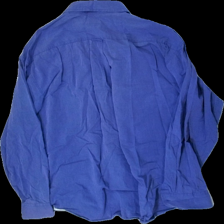
View: back
Type: Shirt
Category: Ladies
Brand: Not in the list
Brand text on label: Uptown Classic
Colors: Blue
Material: 100% cotton
Cut: Regular
Size: L
Season: All
Stains: Minor
Price range: 50-100
Recommended usage: Recycle
Comment: Washed out